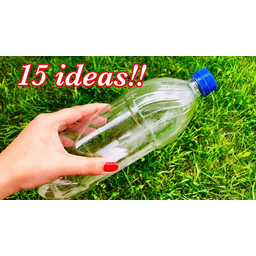
Label: plastic